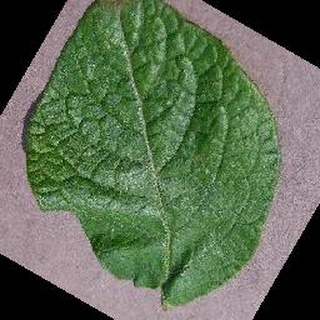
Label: healthy_potato